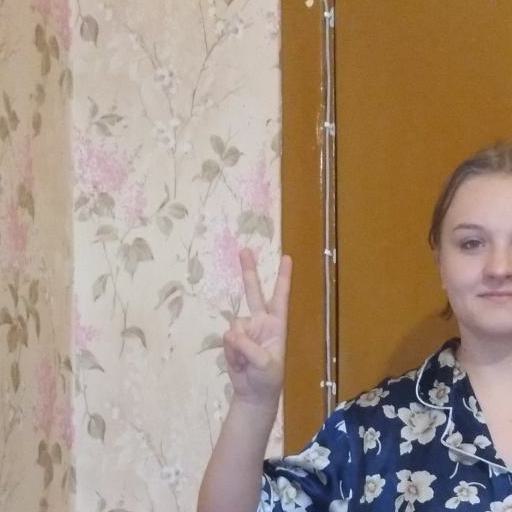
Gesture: peace